Deportation of the Chechens and Ingush

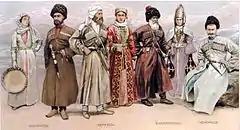

In spite of this, the Chechens intermittently demanded a restoration of their independence and rebelled again against the Russian Empire in 1878. During the early era of the Soviet rule, throughout the 1920s and 1930s, Chechens rejected the collectivization and Sovietization policies of the Soviet leader Joseph Stalin. This social resistance was nicknamed the 'Chechen problem'. During this time, Stalin constantly changed their territory, until the Chechen and Ingush Autonomous Oblasts were merged into a single Chechen-Ingush Autonomous Soviet Socialist Republic in 1936.